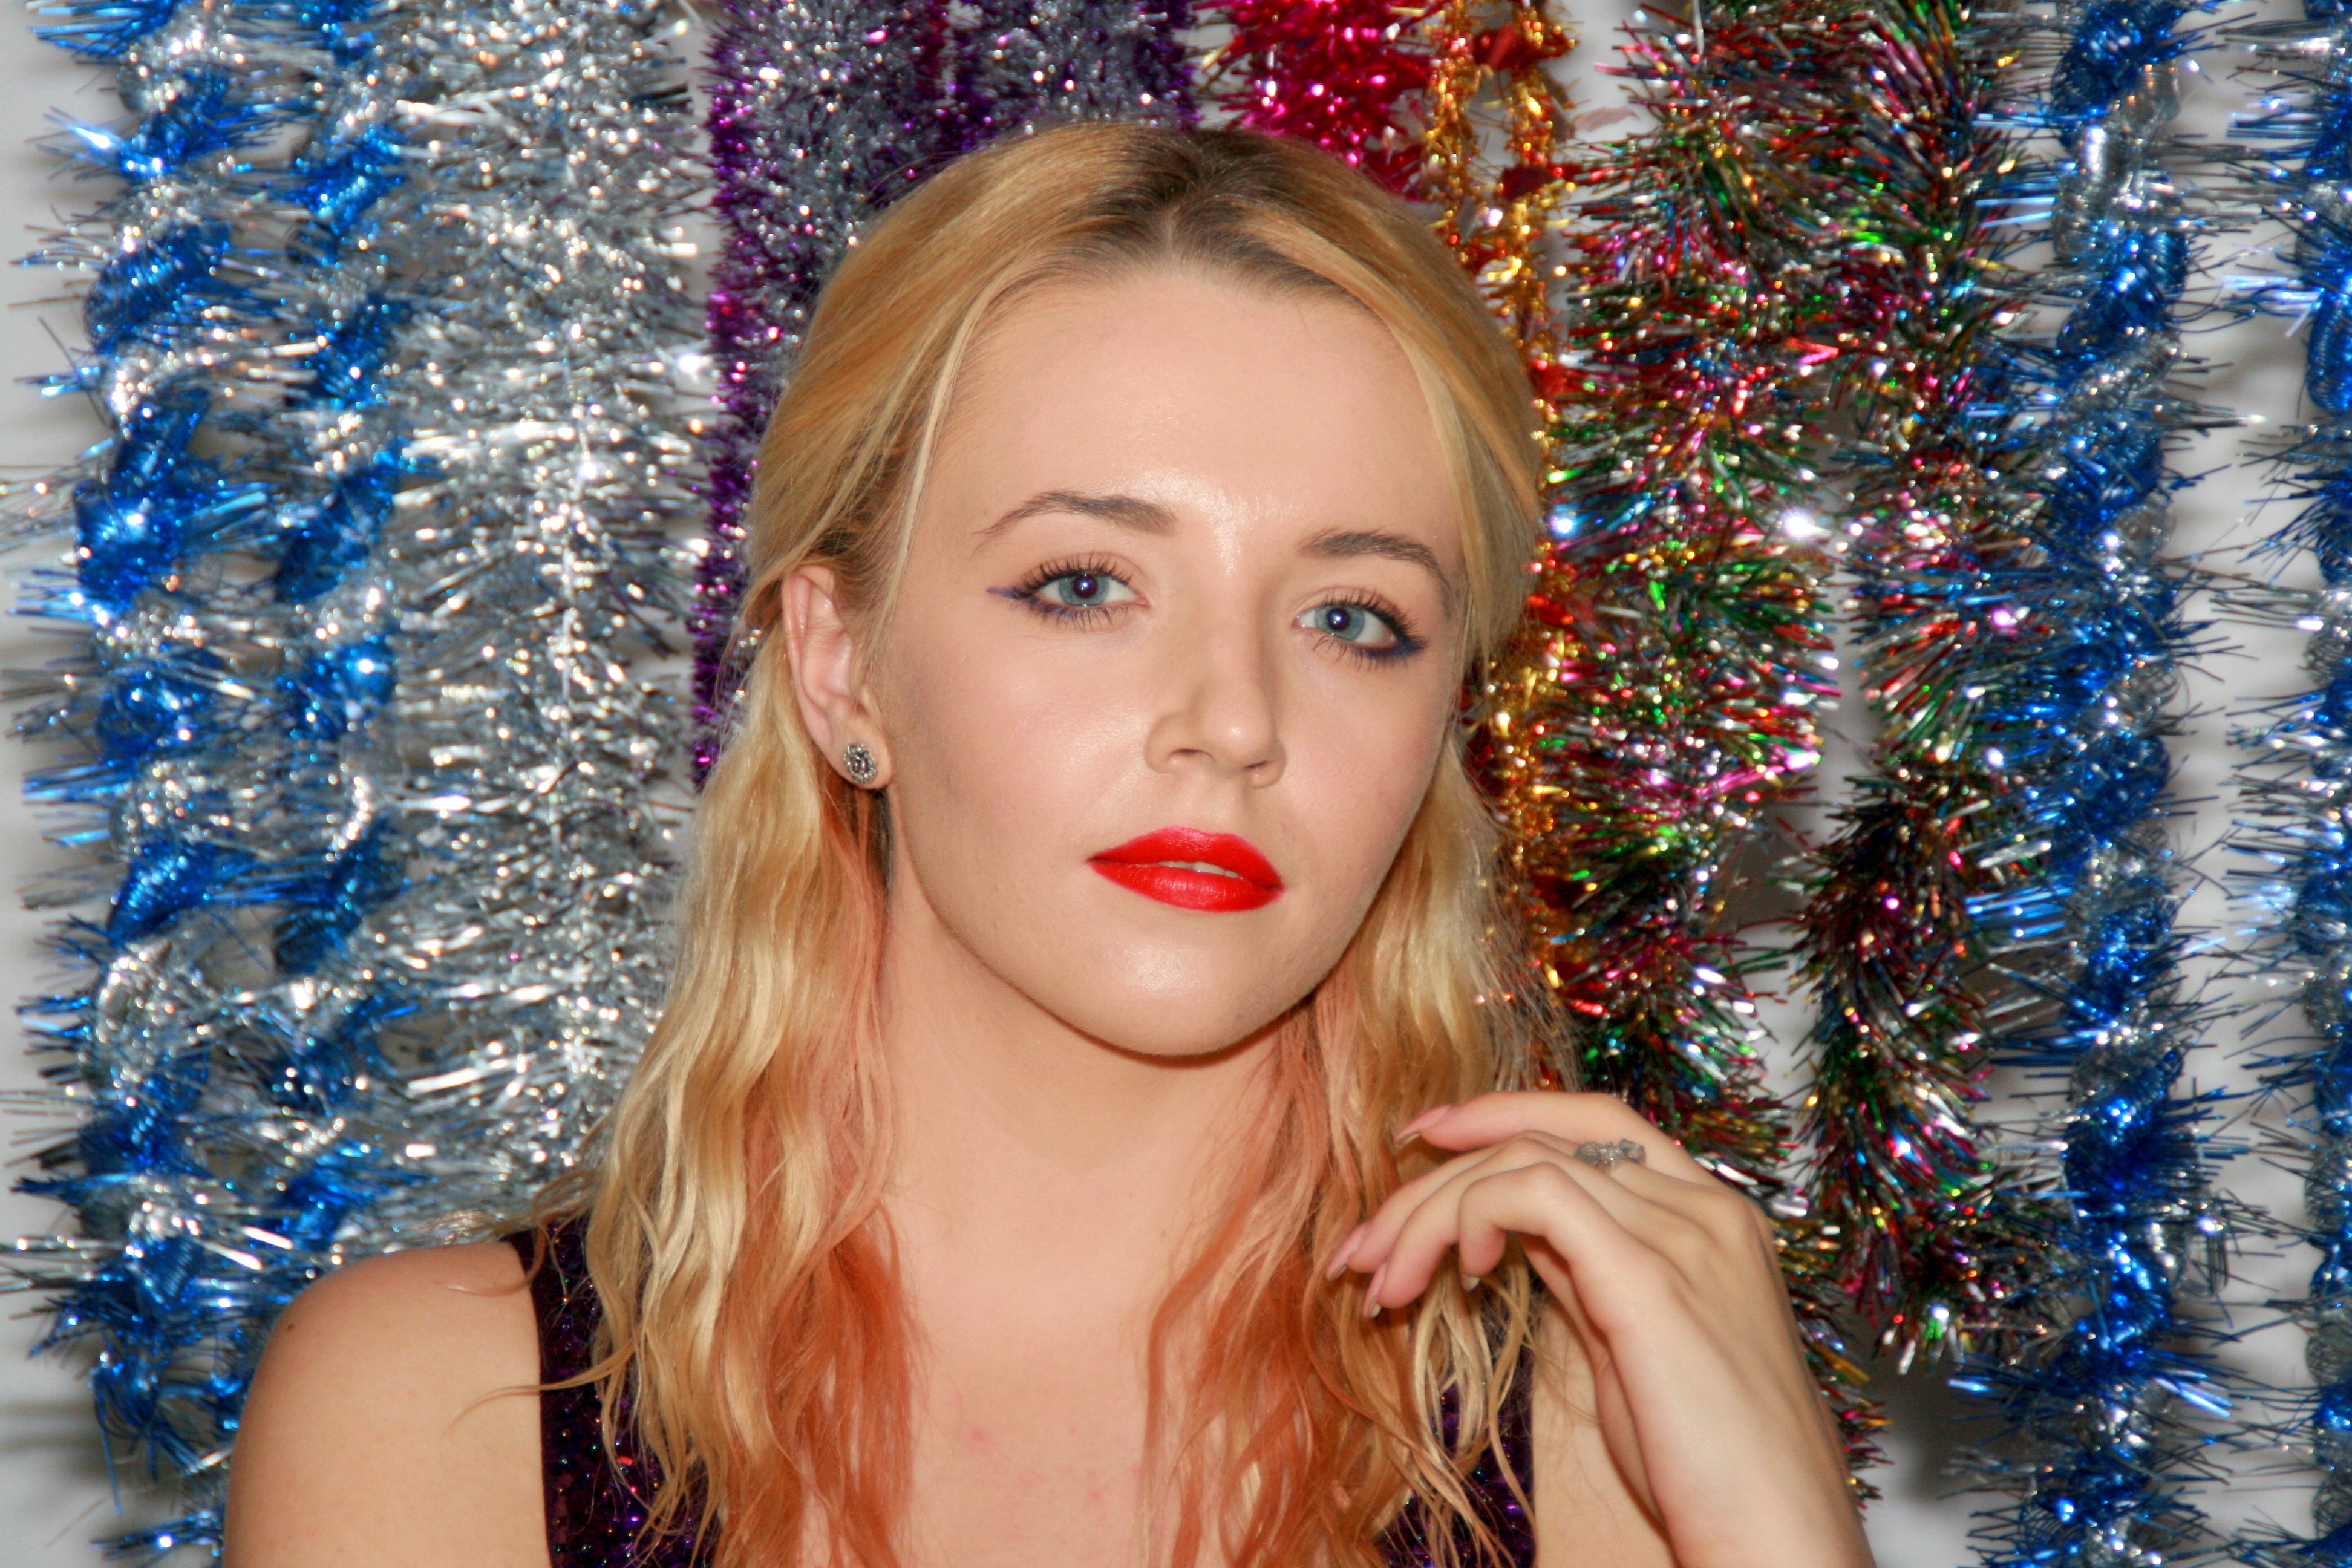
girl, hair, portrait, model, spring, shine, fashion, christmas, blonde, hairstyle, long hair, dress, holidays, eye, tinsel, beauty, blond, organ, brown hair